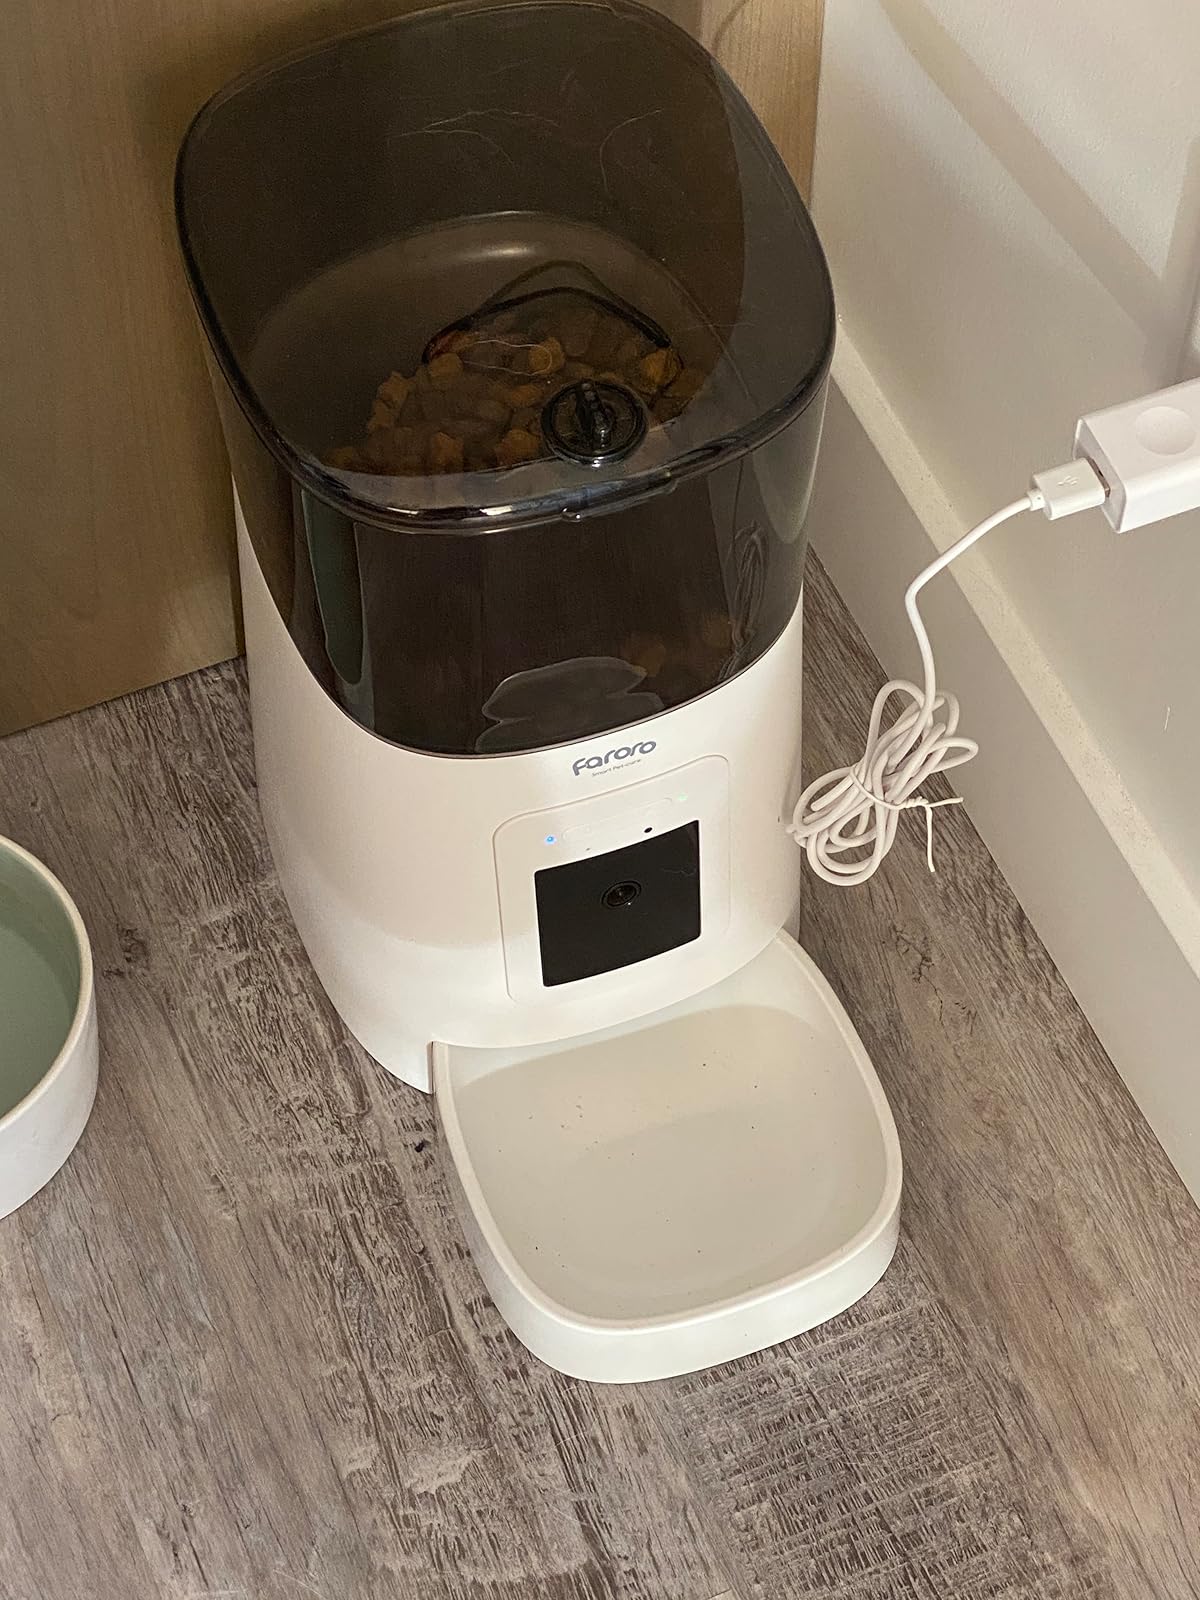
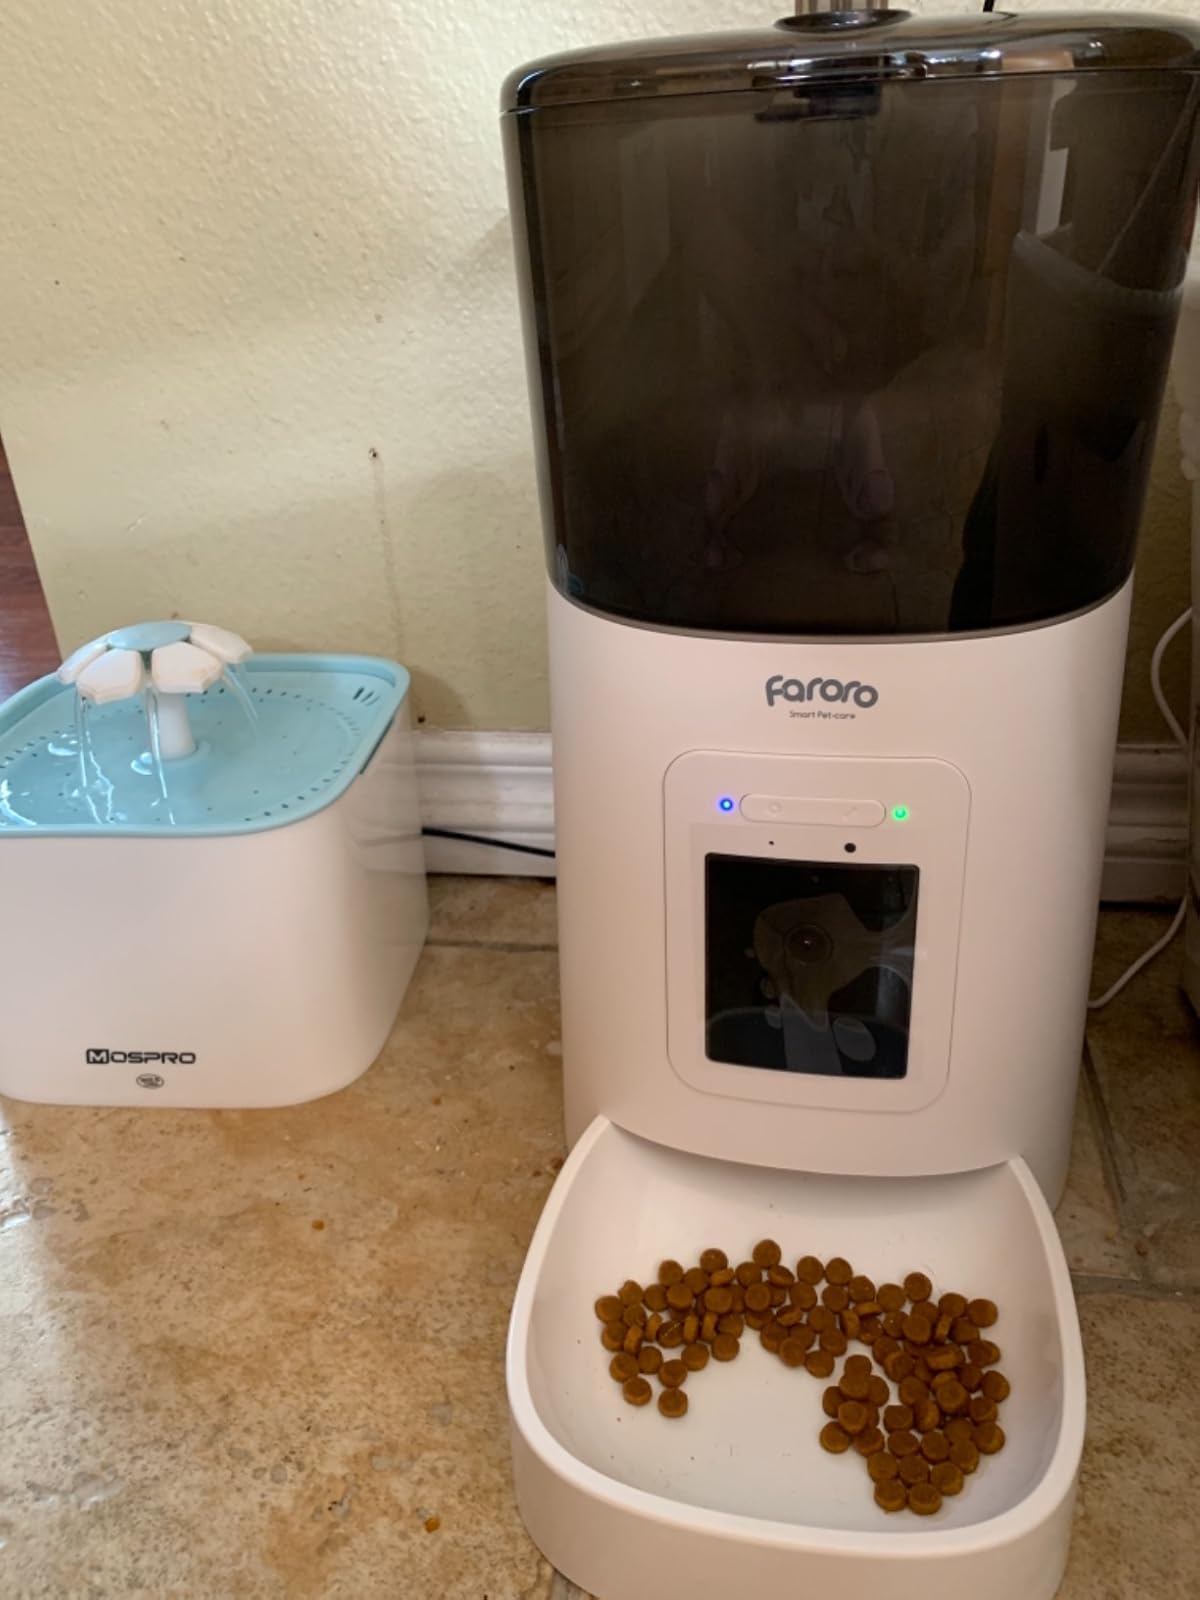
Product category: items_feeder
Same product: yes